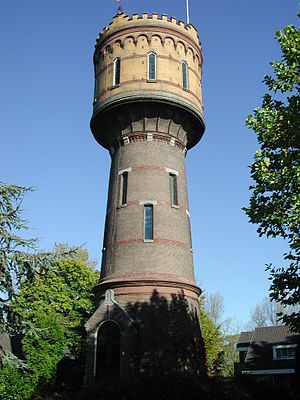
Woerden Vandtårn
Woerden Vandtårn er et tidligere vandtårn i Woerden tegnet af arkitekt Jan Schotel og opført i årene 1905-1906. Tårnet blev opført efter vandledningen var blevet oprettet i 1903. Højden på tårnet er 27-28 meter, og det har en vandtank med kapacitet til 75 m³ vand.